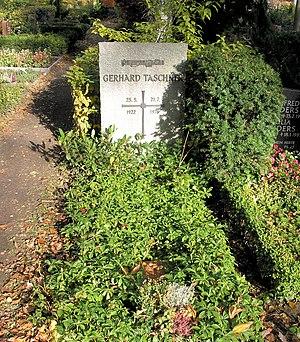
Gerhard Taschner est un violoniste virtuose et un professeur de musique allemand.